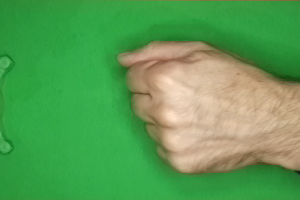
Label: rock